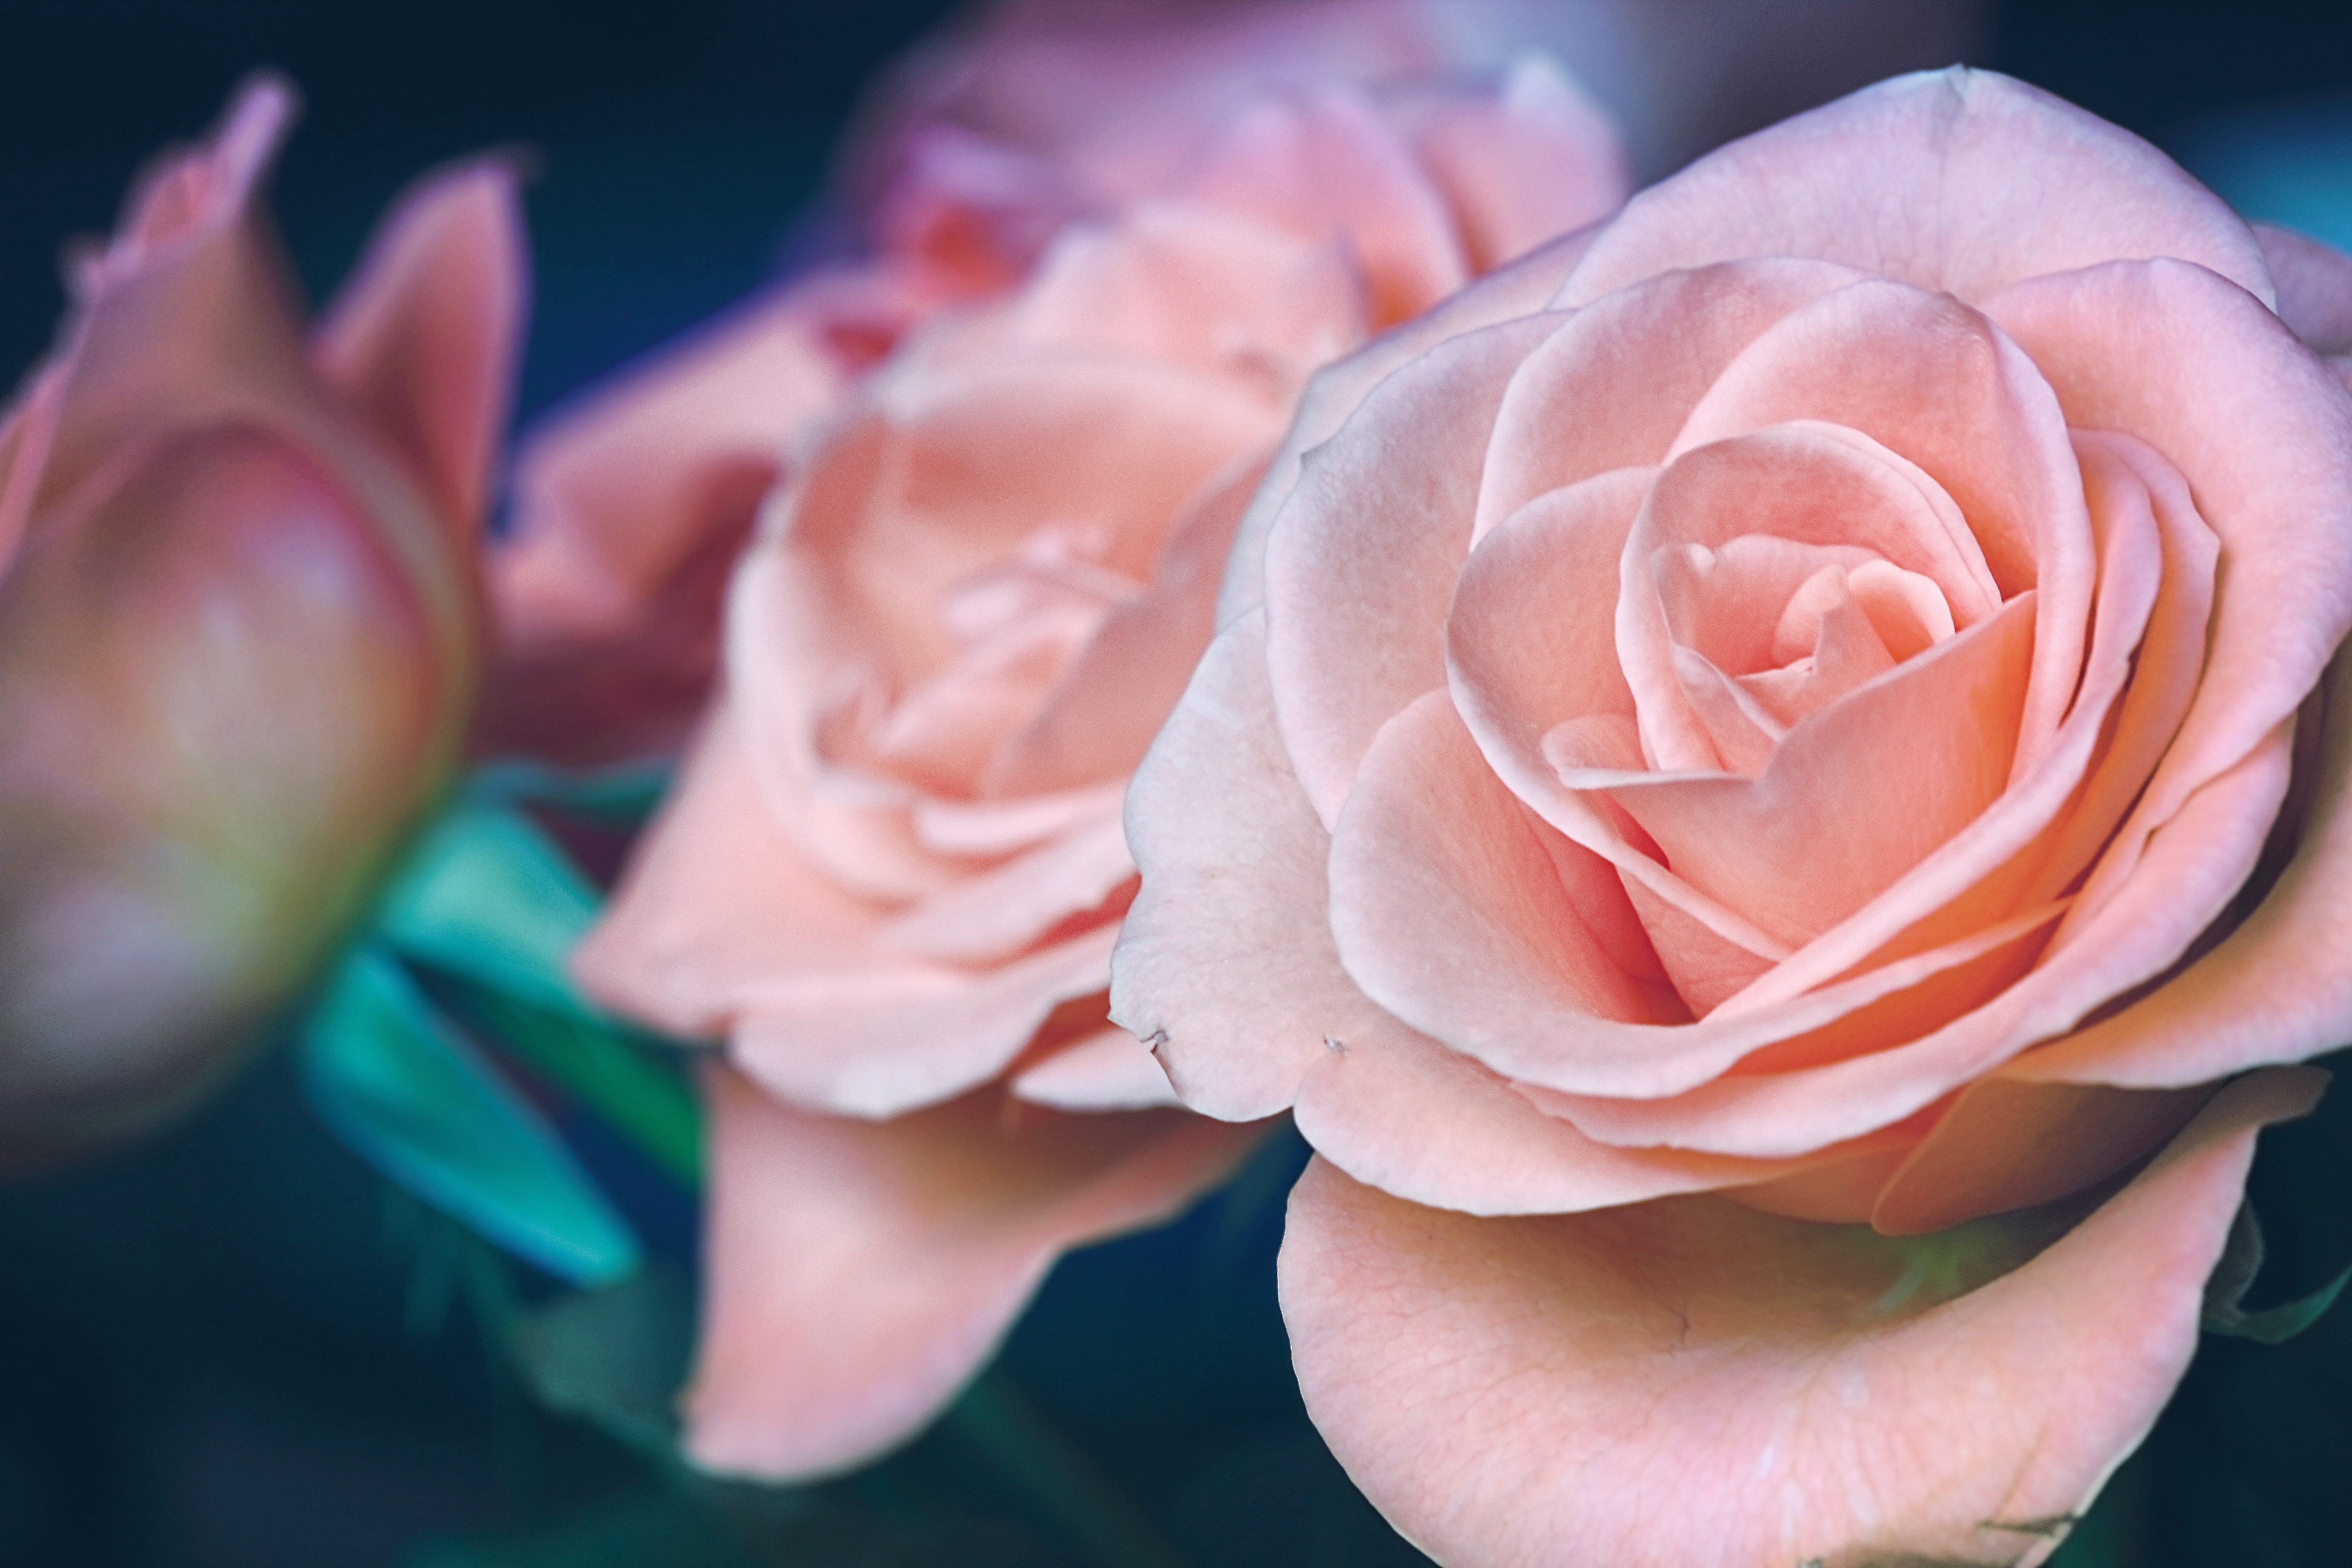
hand, plant, photography, flower, petal, rose, pink, flora, close up, macro photography, flowering plant, garden roses, rose family, flower bouquet, land plant